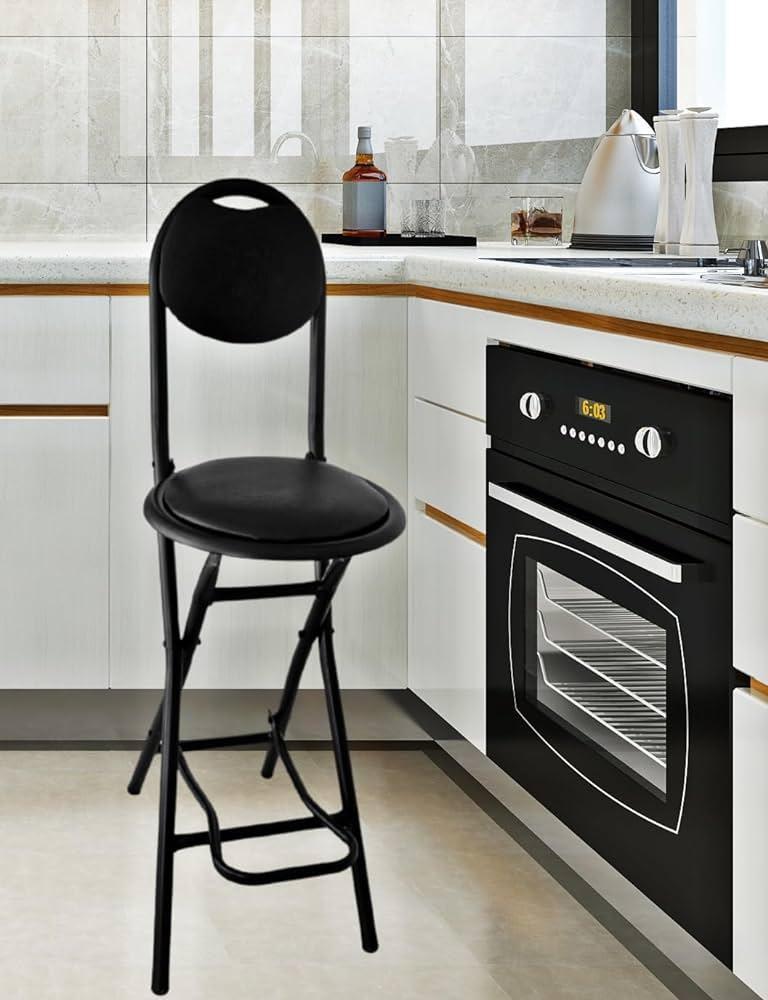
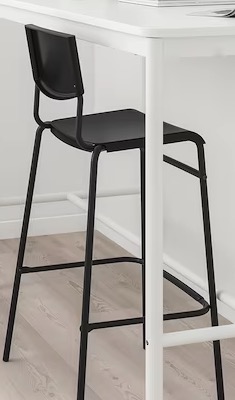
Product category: stool
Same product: no